England at the FIFA World Cup

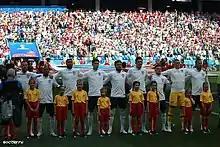
England national team at the 2018 World Cup in Russia

England began in group G against Tunisia. The game started well for England with a goal from Harry Kane in the 11th minute. Tunisia equalised through Sassi from the penalty spot in the 35th minute following a foul by Kyle Walker. Some controversy followed as various potential offences against Kane inside the penalty area were ignored by the referee and no VAR checks were carried out. England persevered and scored a second goal in the 91st minute, again by Kane, resulting in a 2–1 victory.